Gilbert Charles Bourne

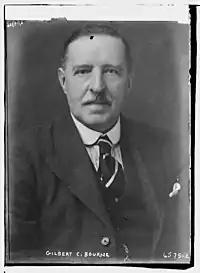
Gilbert C. Bourne

Gilbert Charles Bourne FRS (5 July 1861 – 9 March 1933) also known as 'Beja' Bourne, was a British zoologist.